Chevrolet Avalanche

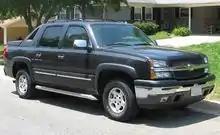
Avalanche WBH (Without Body Hardware)

The truck was offered as a half-ton 1500 series with a Vortec 5.3L V8 producing 285 hp (216 kW) or as a three-quarter-ton 2500 series with a Vortec 8.1L V8 with 340 hp (253 kW) and the 4L85-E four-speed transmission. The base layout is rear-wheel drive, but there is an available with selectable high/low four-wheel drive. Avalanche 2500 models from 2004 to 2006 were exclusively available with four-wheel drive.